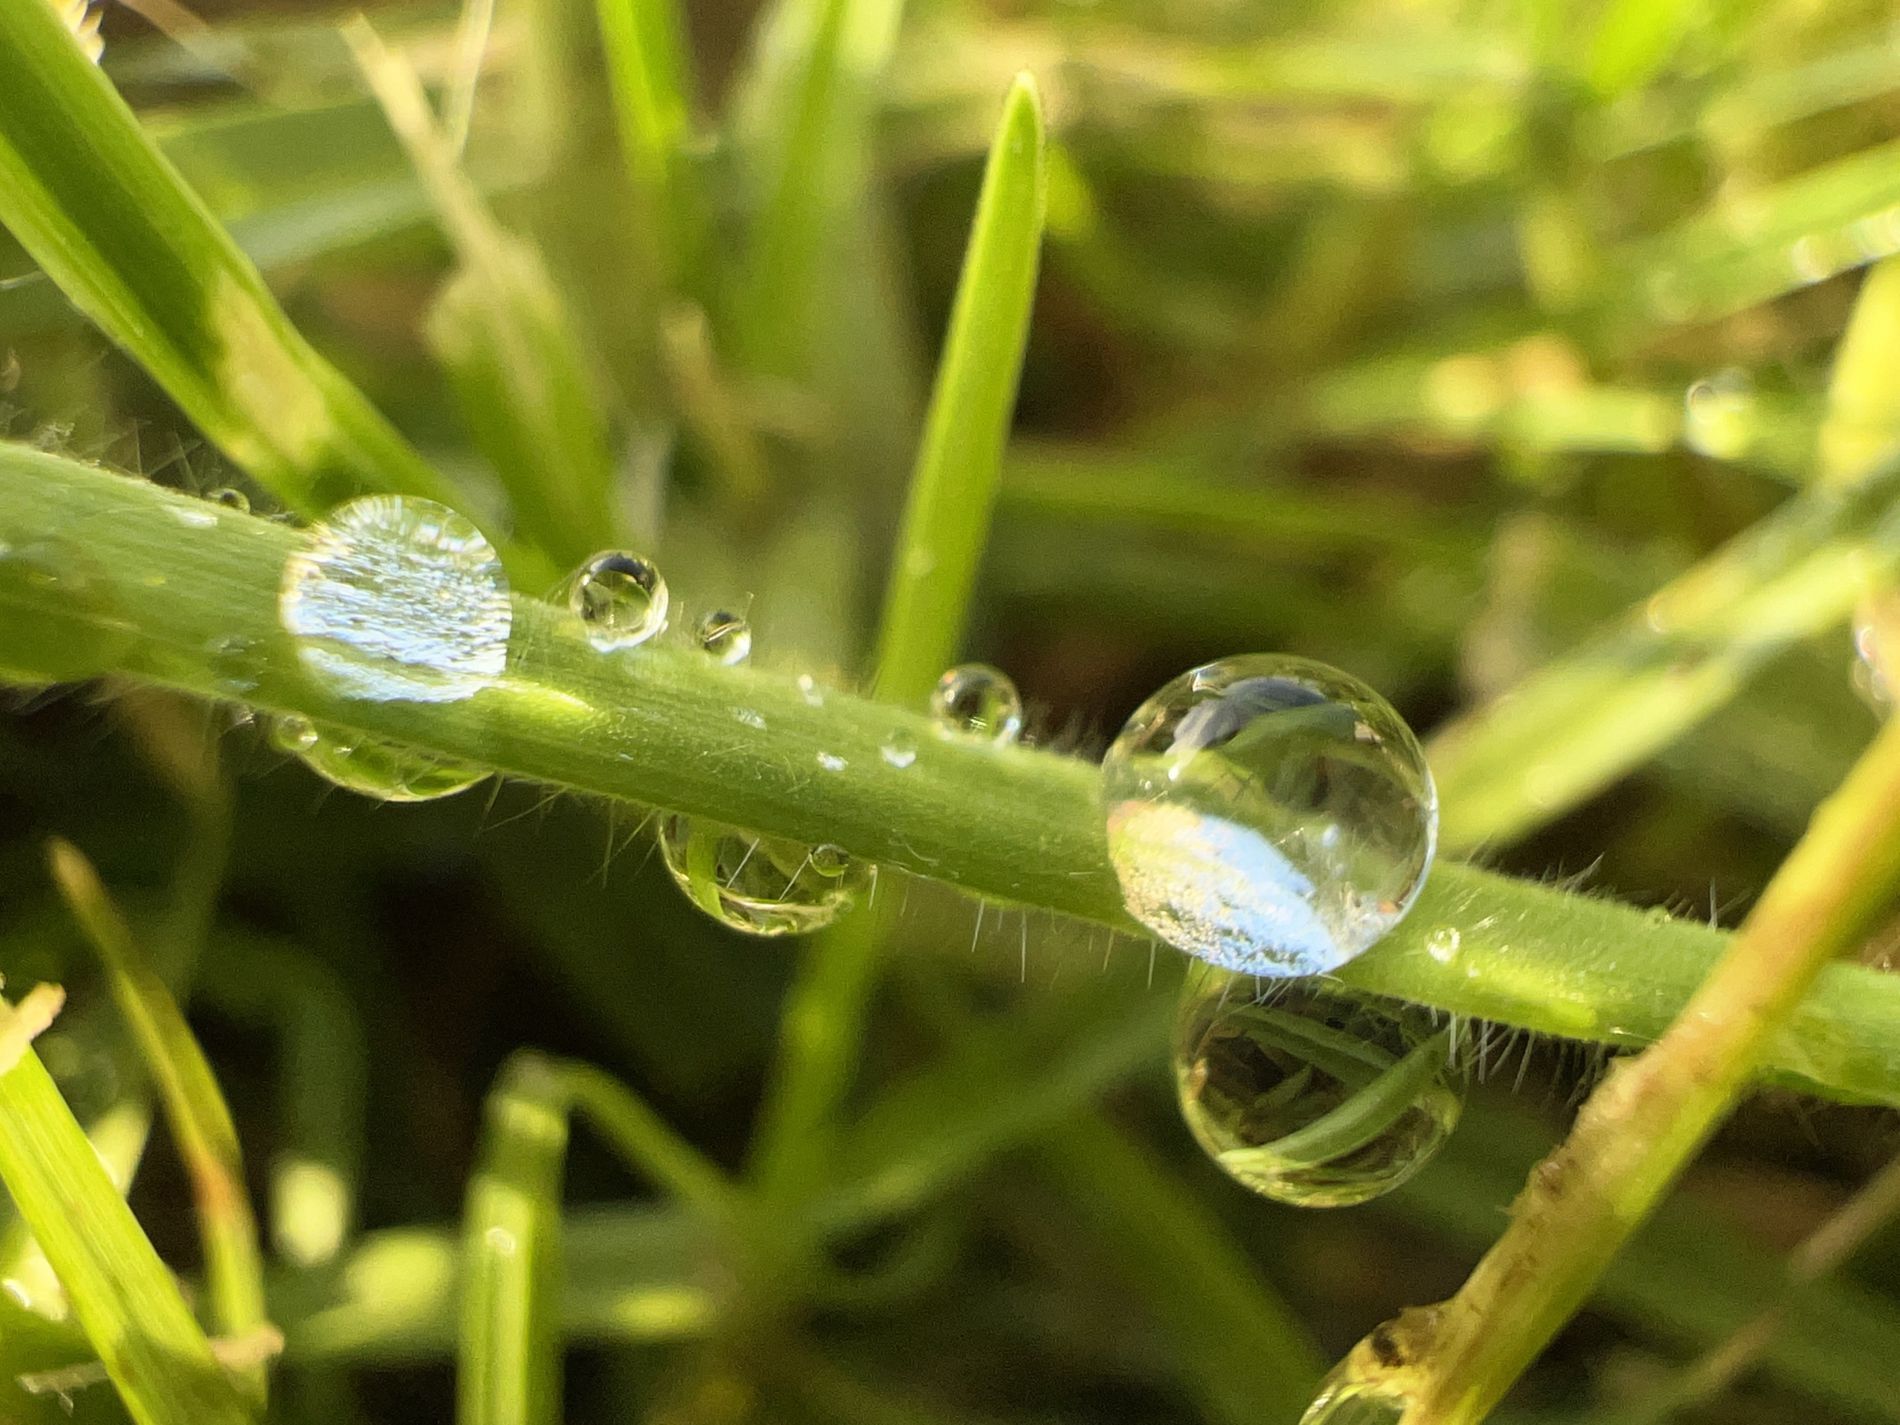
Droplets on stem
Droplets of water cling to the green stems of the grass like small crystals. Each droplet catches well to a spot on the stem, acting as beautiful, shiny, jewelery-like flowers.
A close shot captures beautiful droplets resting on the green stem of grass. The small droplets seem like crystals attached to the stem. The shiny surface of the droplets gives a sense of freshness and fragility to the scene. Also, the blurred green background gives a sense of nature.
Labels: Droplet, Grass, Plant, Leaf, Green, Sphere, Water, Bubble
Camera: Apple iPhone 13 Pro Max
Lens: iPhone 13 Pro Max back camera 1.57mm f/1.8
Aperture: F1.8
Exposure: 1/500 sec
ISO: 32
Focal length: 1.57